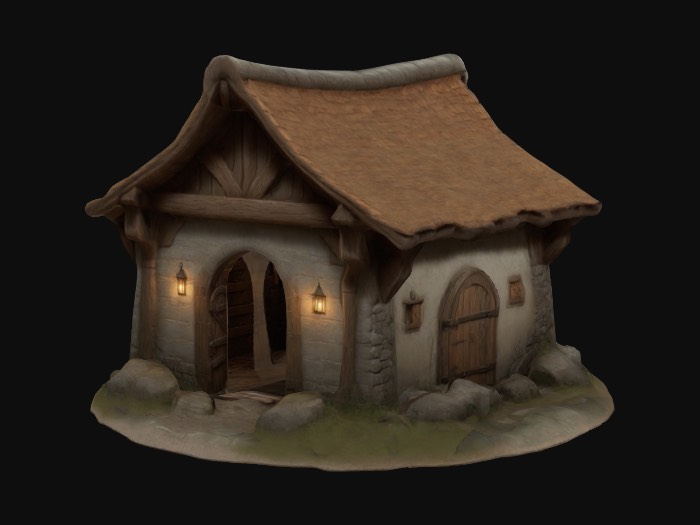
미적 점수 (1~10점): 8